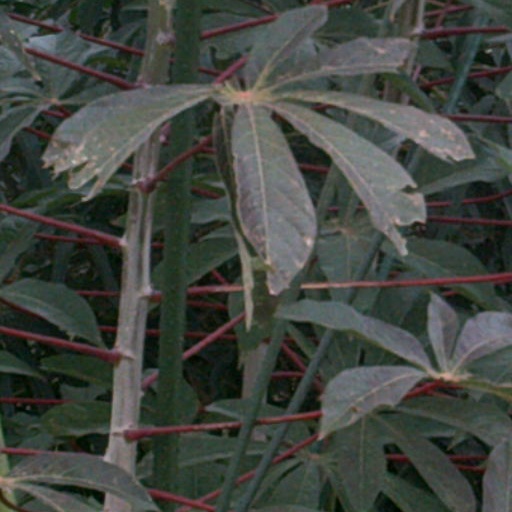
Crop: cassava